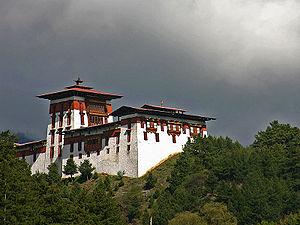
Le dzong du Bhoutan est un monastère-forteresse bouddhiste caractéristique du Bhoutan.
Jakar est une ville de la région est centre du Bhoutan. Son nom se traduit comme « oiseau blanc » en référence à la légende fondatrice de son monastère. Celui-ci est fondé en 1549.